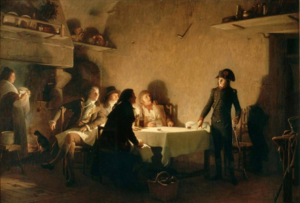
Le Souper de Beaucaire est un pamphlet politique écrit par Napoléon Bonaparte en 1793, sous la Terreur. La Révolution Française entrant dans sa quatrième année, la guerre civile se répand sur tout le territoire entre des factions politiques rivales. Napoléon est alors impliqué dans des actions militaires pour le gouvernement contre des cités rebelles du sud de la France.
Sabin Tournal maître d'école, commis des Postes, puis rédacteur politique au Courrier d'Avignon, fut l'éditeur du « Souper de Beaucaire », que rédigea Napoléon Bonaparte de passage à Avignon.